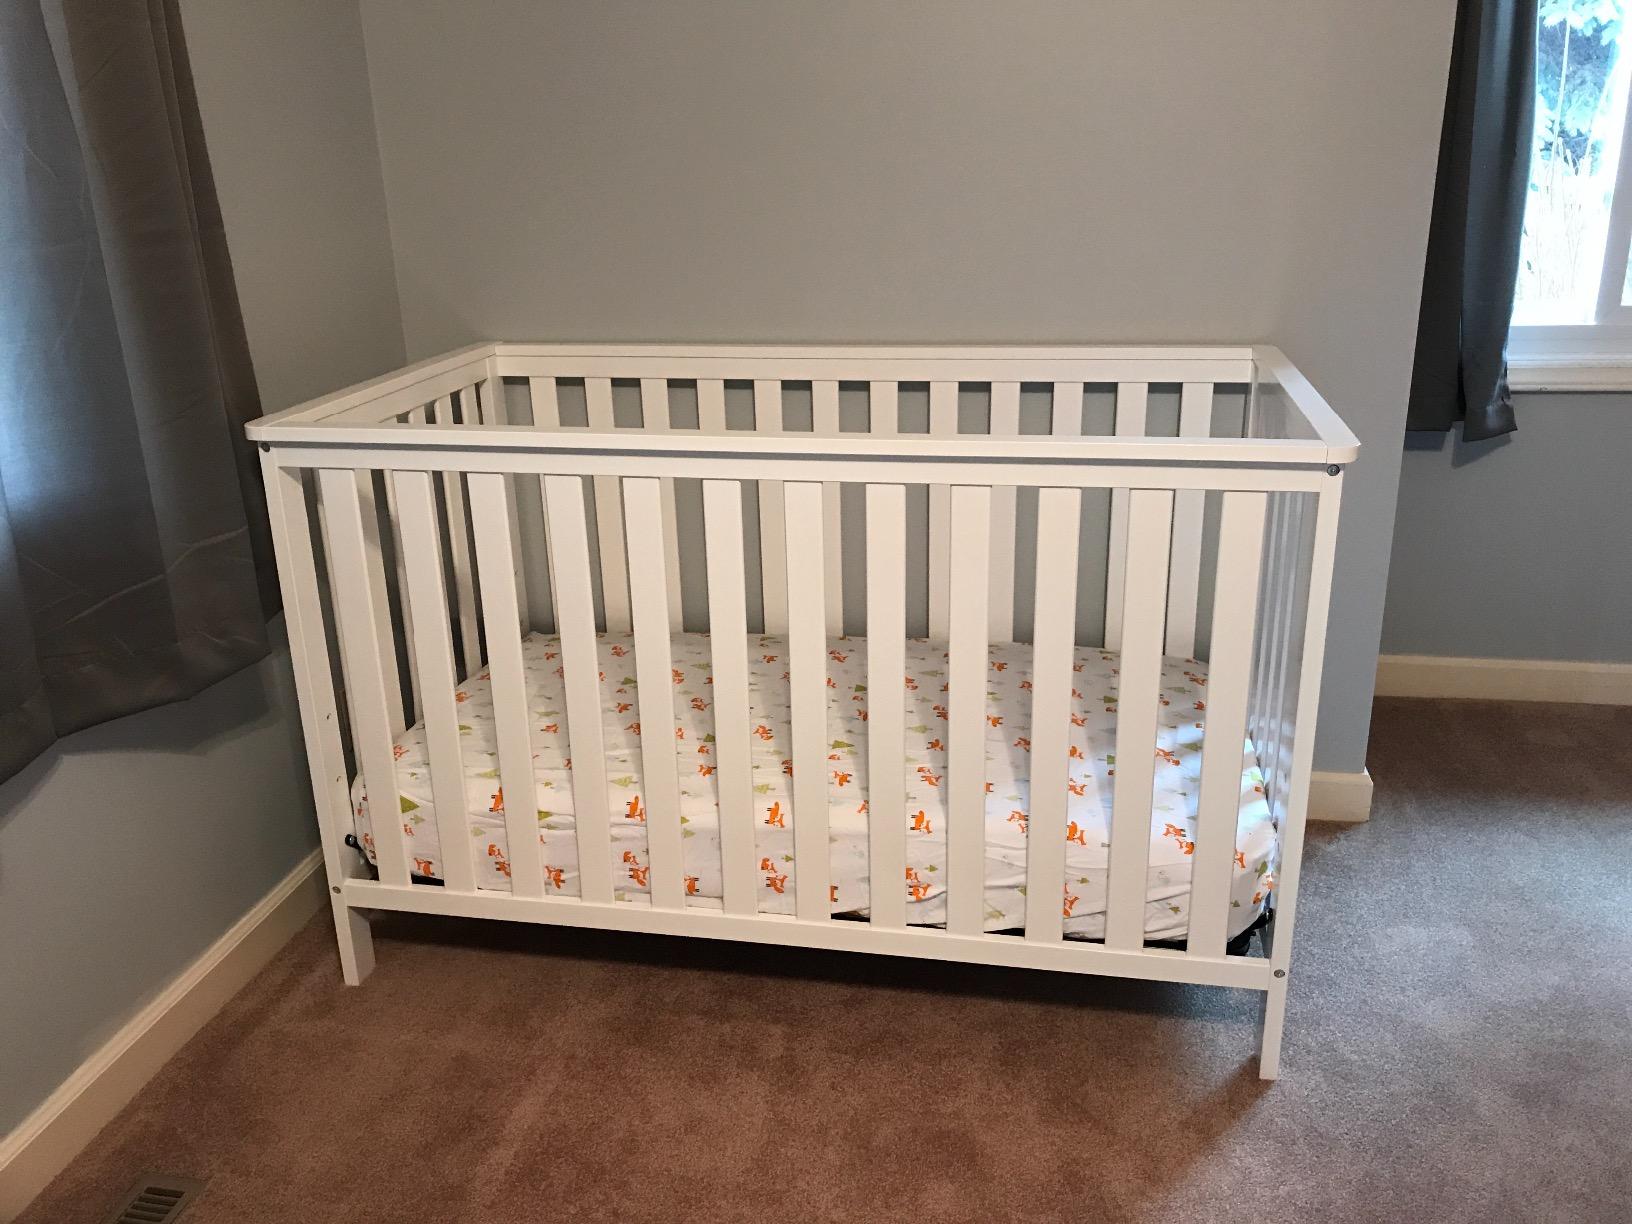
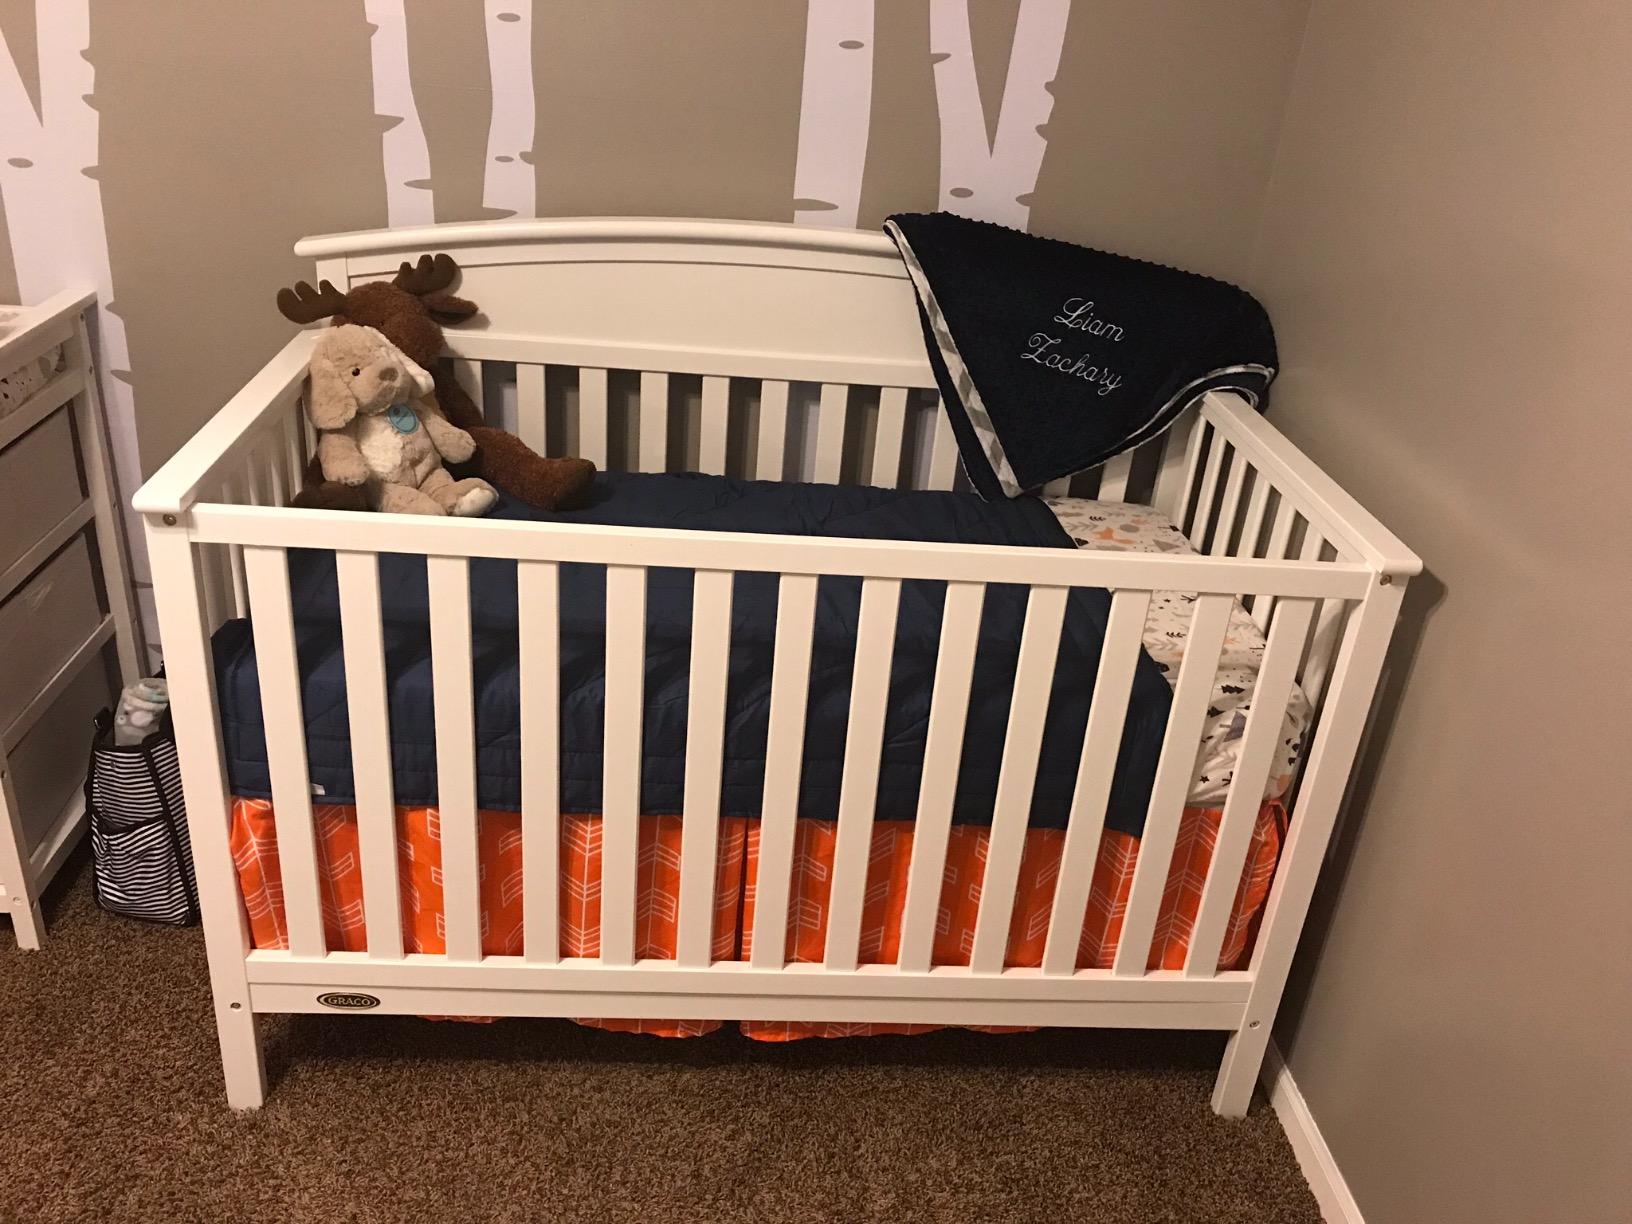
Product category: products_crib
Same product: no